Bim

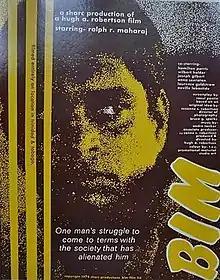

Bim is a 1974 Trinidad and Tobago film written by Raoul Pantin and directed by Hugh A. Robertson. It was described by Bruce Paddington as "one of the most important films to be produced in Trinidad and Tobago and... one of the classics of Caribbean cinema".